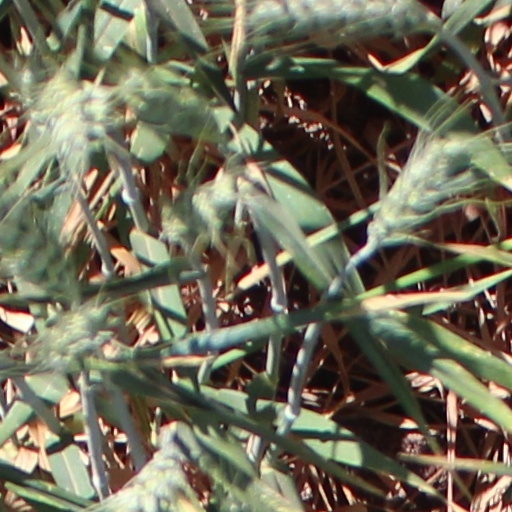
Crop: wheat